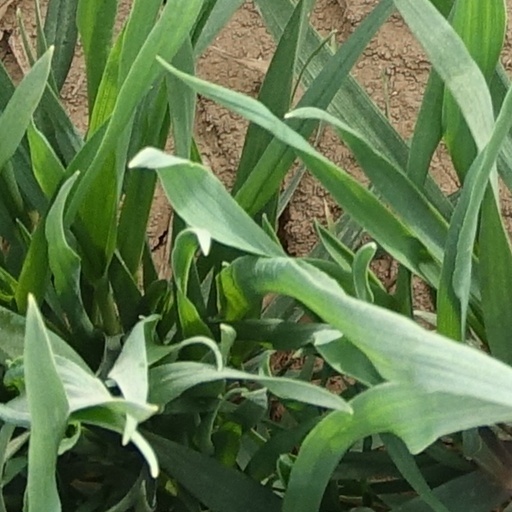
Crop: wheat